Polyploidy

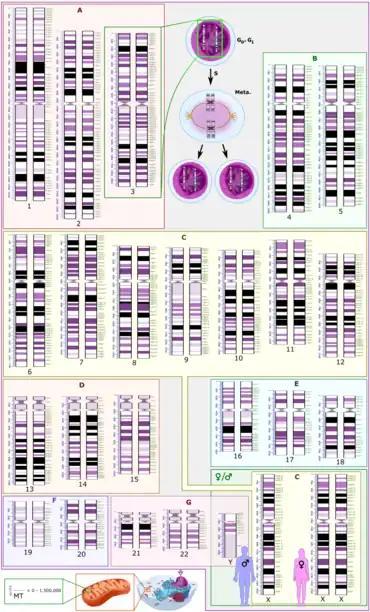
Schematic karyogram of a human, showing the normal diploid (that is, non-polyploid) karyotype. It shows 22 homologous chromosomes, both the female (XX) and male (XY) versions of the sex chromosome (bottom right), as well as the mitochondrial genome (to scale at bottom left).

True polyploidy rarely occurs in humans, although polyploid cells occur in highly differentiated tissue, such as liver parenchyma, heart muscle, placenta and in bone marrow. Aneuploidy is more common.